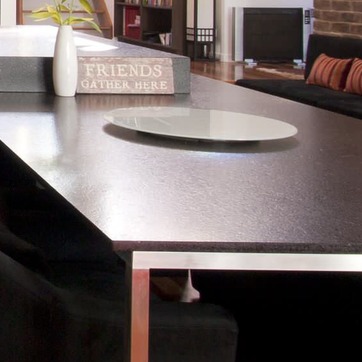
Material: polishedstone